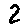
Label: 2